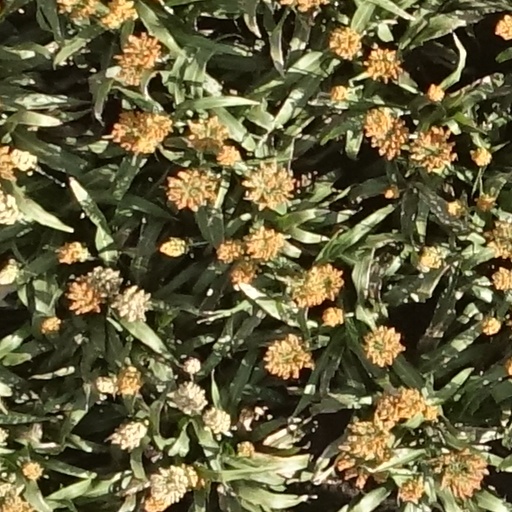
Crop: sorghum